Sky position (RA, Dec in degrees): 165.464, 6.949
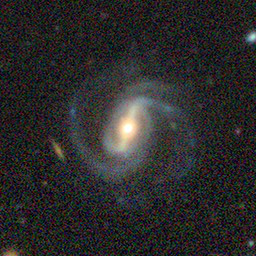
Galaxy morphology: Barred Spiral Galaxies